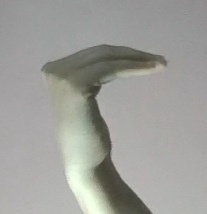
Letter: haa